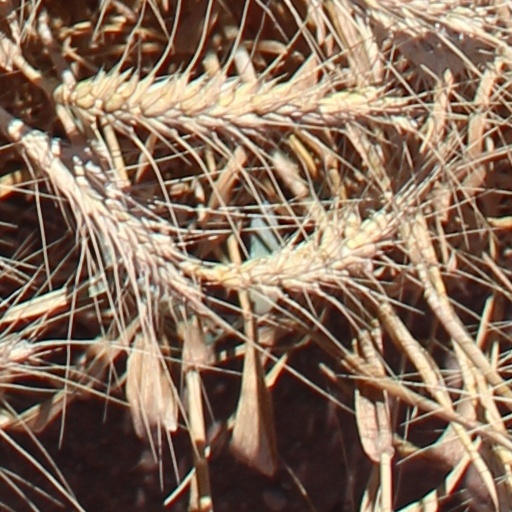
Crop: wheat